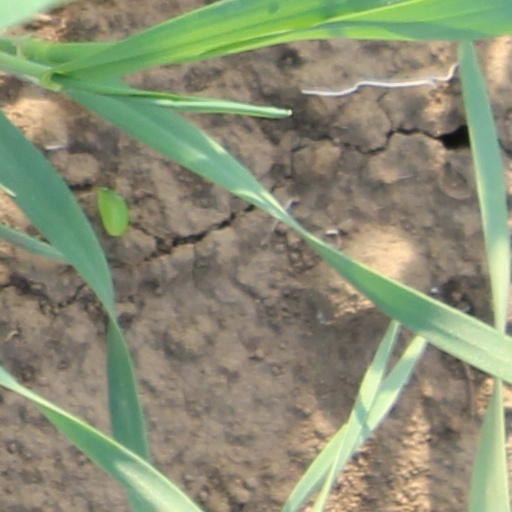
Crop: wheat